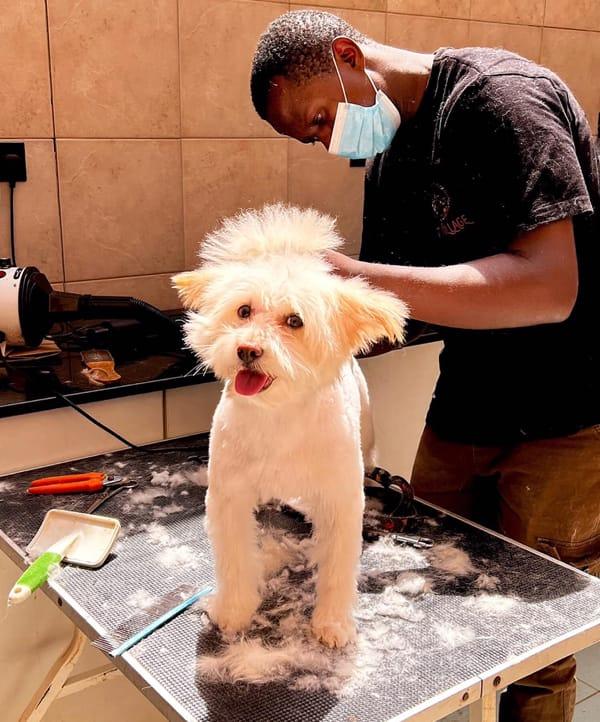
Mbwa mmoja anayenyolewa manyoya kwa utaratibu na mtaalamu wa wanyama huku akishikwa kwa upole ili kuhakikisha usalama na utulivu wake. Hatua hii ni muhimu kwa afya ya ngozi na muonekano wa mbwa hasa katika mazingira ya matunzo bora ya mifugo.